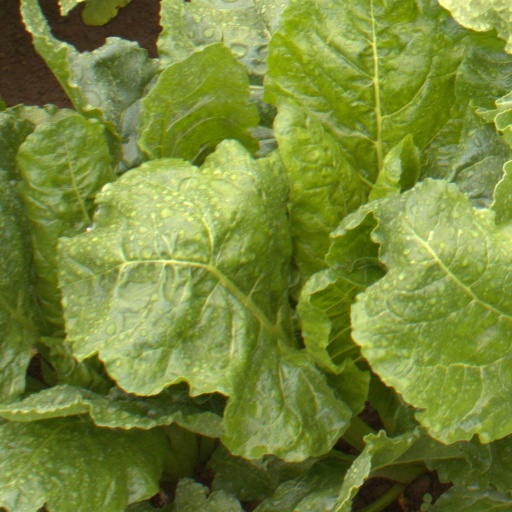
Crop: sugar beet